Answer in natural language. How many Toasters are visible in the scene? Choose between the following options: 2, 4, 5, 6 or 1
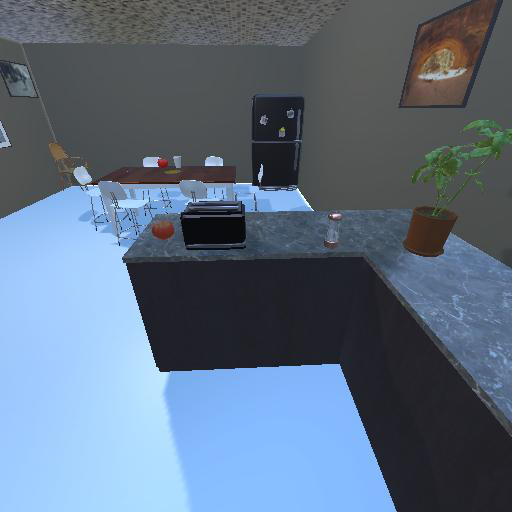
<answer>1</answer>